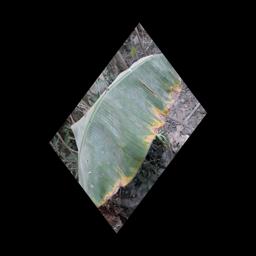
Label: POTASSIUM DEFICIENCY